Thoubal district

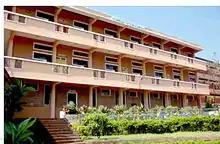
Thoubal College

Thoubal town is the main educational hubs of the district. Thoubal College and Waikhom Mani Girls' College are the major degree colleges in the district. Beside this many other colleges are in the district. A nursing college inside the district hospital Thoubal has been under construction. Some schools are K.M blooming Eng. School Khangabok, Evergreen Flower Eng. school Thoubal. New Higher Secondary School has spawn up at the Thoubal town namely Fancier Abhiram, New Era and Vision Creative Higher Secondary.